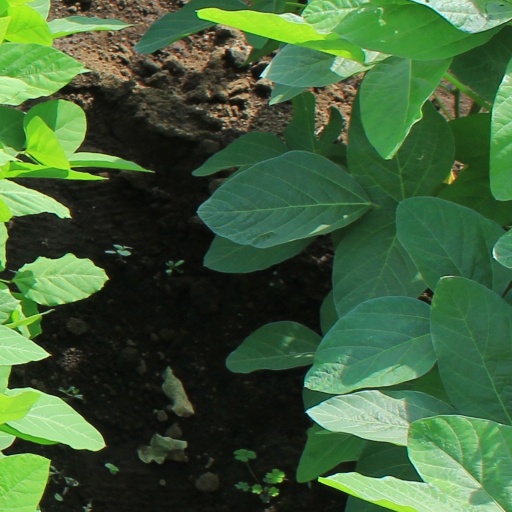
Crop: soybean